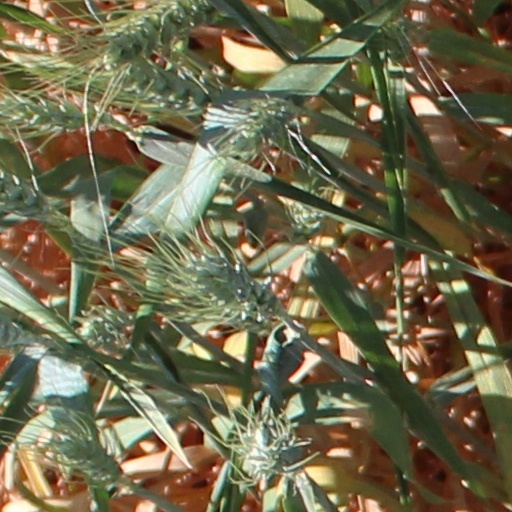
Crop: wheat